Michael Leuschner

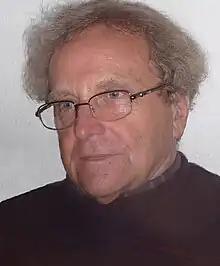
Michael Leuschner

Michael Leuschner (born 29 April 1948 in Wernigerode), Germany, is a German classical pianist and professor of piano at the University of Music (Hochschule für Musik) Freiburg im Breisgau, Germany.